Meow Wolf

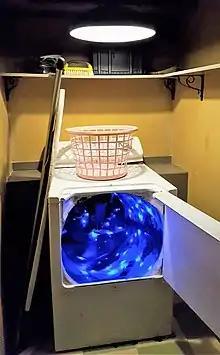
In a typically unpredictable corner of the "House of Eternal Return", an ordinary-looking clothes dryer in a drab utility closet becomes a "dryer portal," opening into a light-filled tunnel visitors can slide down to discover a room full of lost socks.

In January 2015, author George R. R. Martin pledged $2.7 million to renovate and lease a vacant bowling alley to create a permanent facility for Meow Wolf. This was supplemented by additional funding, including $50,000 from the city of Santa Fe and $100,000 from a crowd-funding campaign. The installation, called "House of Eternal Return" opened March 18, 2016. It received a 2017 Thea Award from the Themed Entertainment Association and has been cited as the tenth best music venue in the United States. Multiple musical acts have filmed music videos at "House of Eternal Return" including The Revivalists and T-Pain.